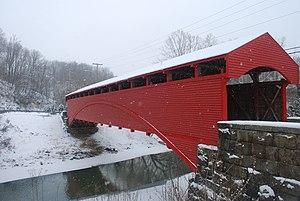
Barrackville est une ville américaine située dans le comté de Marion en Virginie-Occidentale.